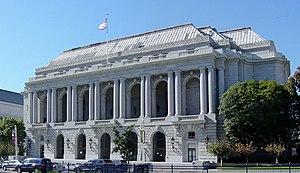
Arthur Brown, Jr., né le 21 mai 1874 à Oakland aux États-Unis et mort le 7 juillet 1957, est un architecte américain. Il a notamment travaillé à San Francisco.
Liste complète des 135 National Historic Landmarks de Californie.
Le San Francisco Opera est l'opéra de la ville de San Francisco, aux États-Unis. C'est le plus important opéra des États-Unis, après le Metropolitan Opera de New York.